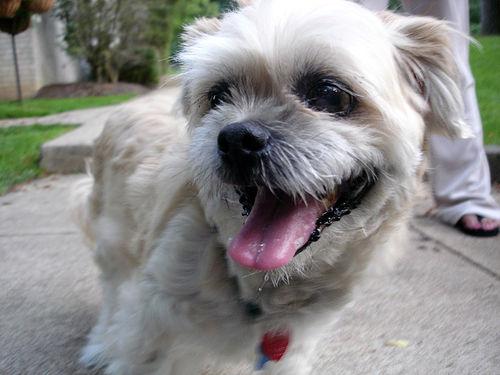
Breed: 215-n000038-Lhasa